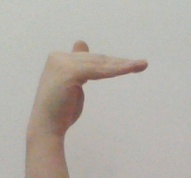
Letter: khaa